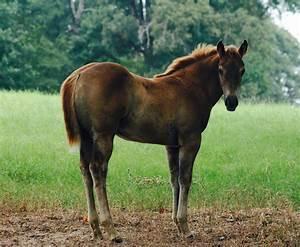
horse